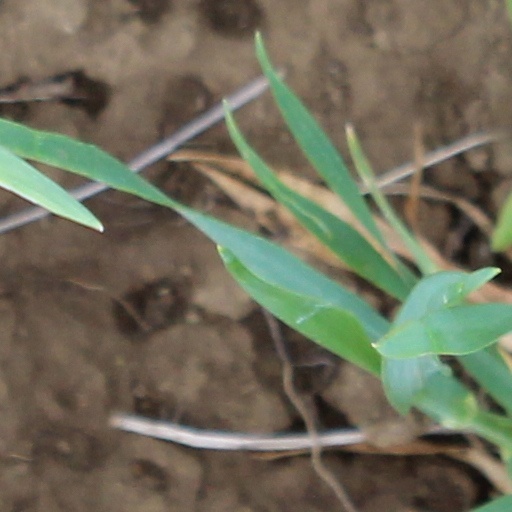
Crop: wheat